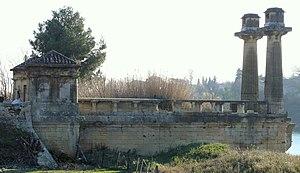
Remoulins - Vestiges du premier pont suspendu construit en 1830
Cet article recense les monuments historiques du Gard, en France.
Cet article recense les monuments historiques français classés en 1939.
Remoulins, en occitan Remolins, est une commune française située dans le département du Gard, en région Occitanie. Elle se situe à 21 km de Nîmes par la RN86 et à 20 km d'Avignon par la départementale D6100. Ses habitants se nomment les Remoulinois. C'était aussi la capitale de la cerise jusqu'aux inondations de 2002 où beaucoup de terres de cerisiers ont été dévastées.